Avery Robinson

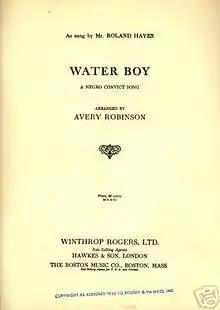
Cover of Robinson's "Water Boy", published 1922

Avery Robinson (January 21, 1878 – May 11, 1965 ) was an American classical composer who worked with, among others, Roland Hayes and Paul Robeson.